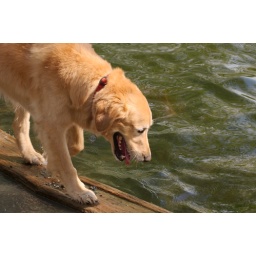
Light brown dog by water